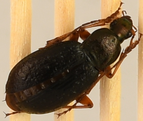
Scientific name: Chlaenius aestivus
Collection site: Smithsonian Environmental Research Center NEON (SERC), plot SERC_009